Readers theater

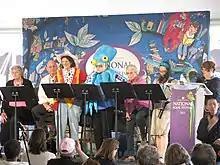
A readers theater performance.

Readers theater is a style of theater in which the actors present dramatic readings of narrative material without costumes, props, scenery, or special lighting. Actors use only scripts and vocal expression to help the audience understand the story. Readers theater is also known as "theater of the mind", "interpreters theater", and "story theater", and performances might be called "reading hours" or "play readings".